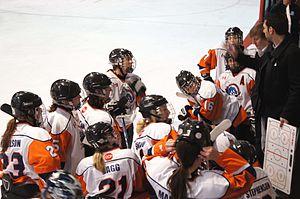
Les Barracudas de Burlington sont une équipe féminine de hockey sur glace de Burlington en Ontario au Canada qui a joué de 2007 à 2012 dans la Ligue canadienne de hockey féminin. L'équipe jouait ses matchs à domicile au Appleby Ice Center situé dans Burlington.